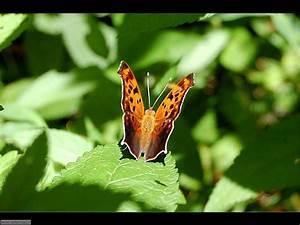
butterfly